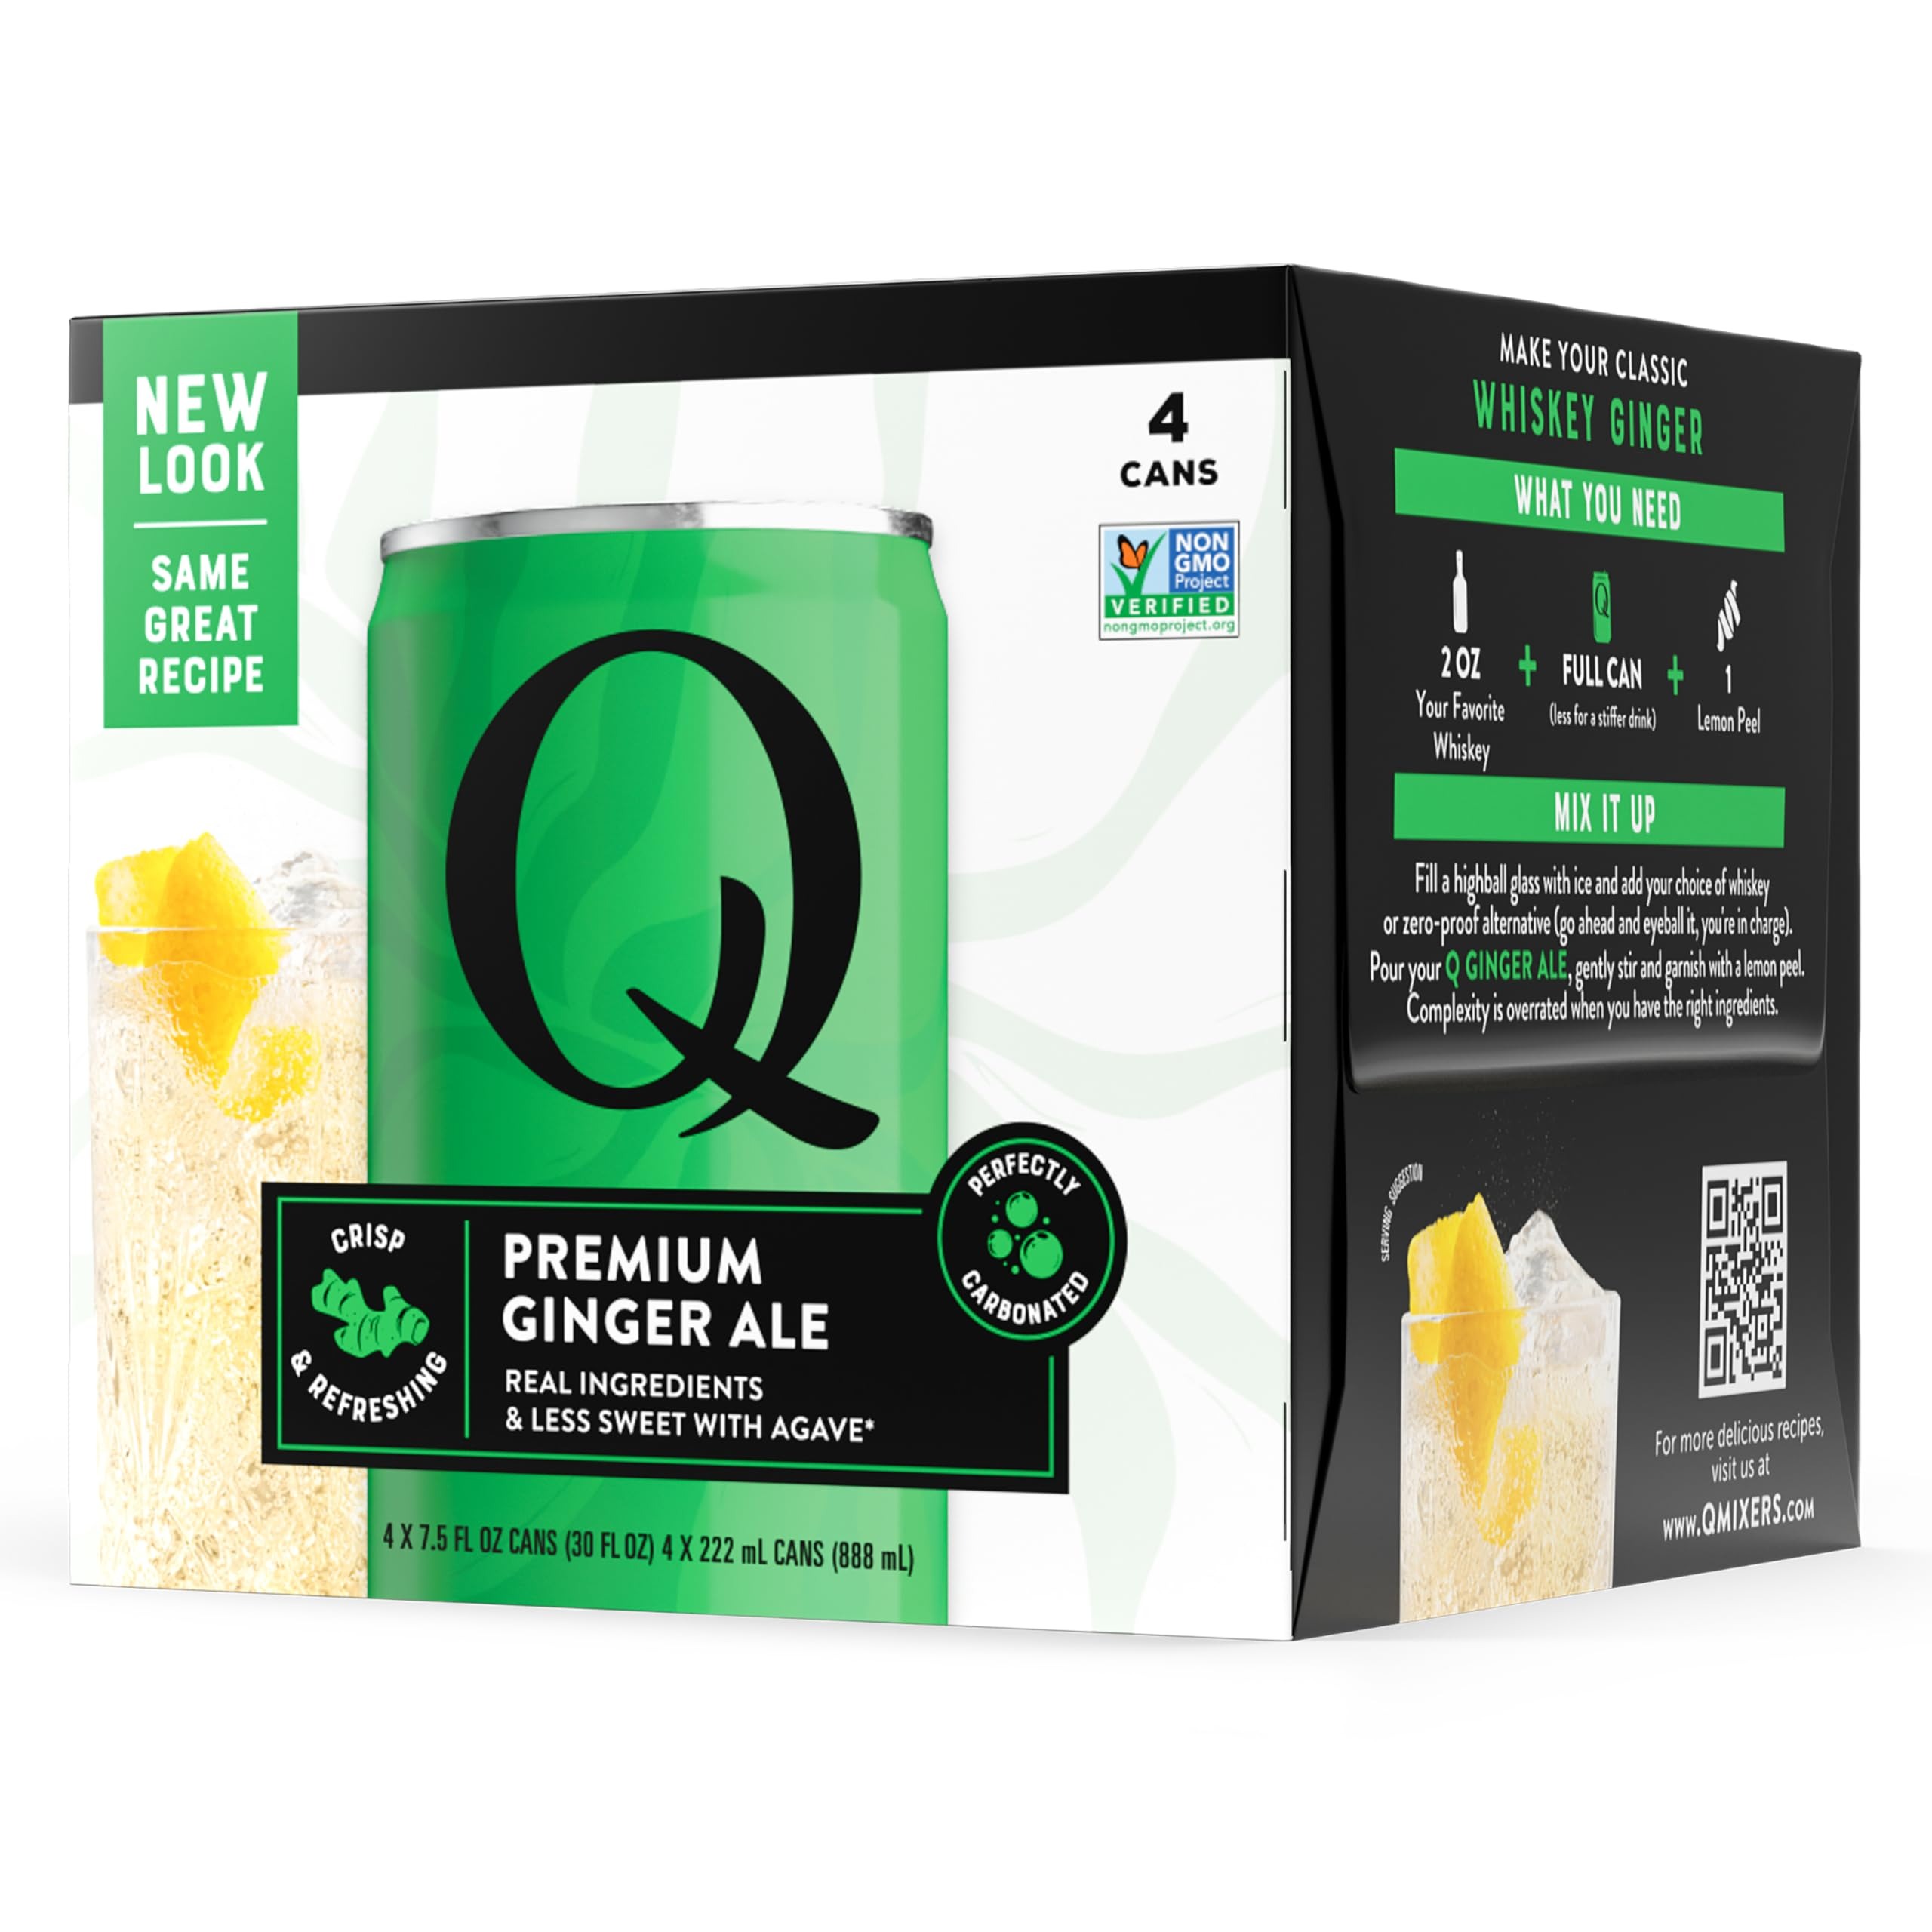
Item Name: Q Mixers, Ginger Ale, 7.5 Fl Oz, 4 Pack
Bullet Point 1: Make your drink spectacular.
Bullet Point 2: Real ingredients, no artificial flavors, no High Fructose Corn Syrup
Bullet Point 3: More carbonation
Bullet Point 4: Non-GMO and Kosher
Bullet Point 5: From Brooklyn, made in the USA
Value: 30.0
Unit: Fl Oz

Price: 4.64